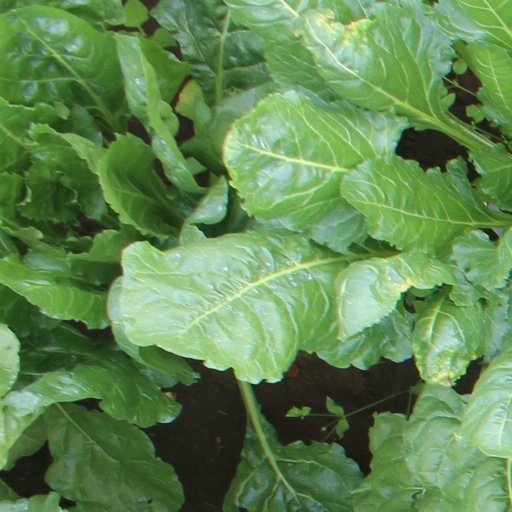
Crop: sugar beet